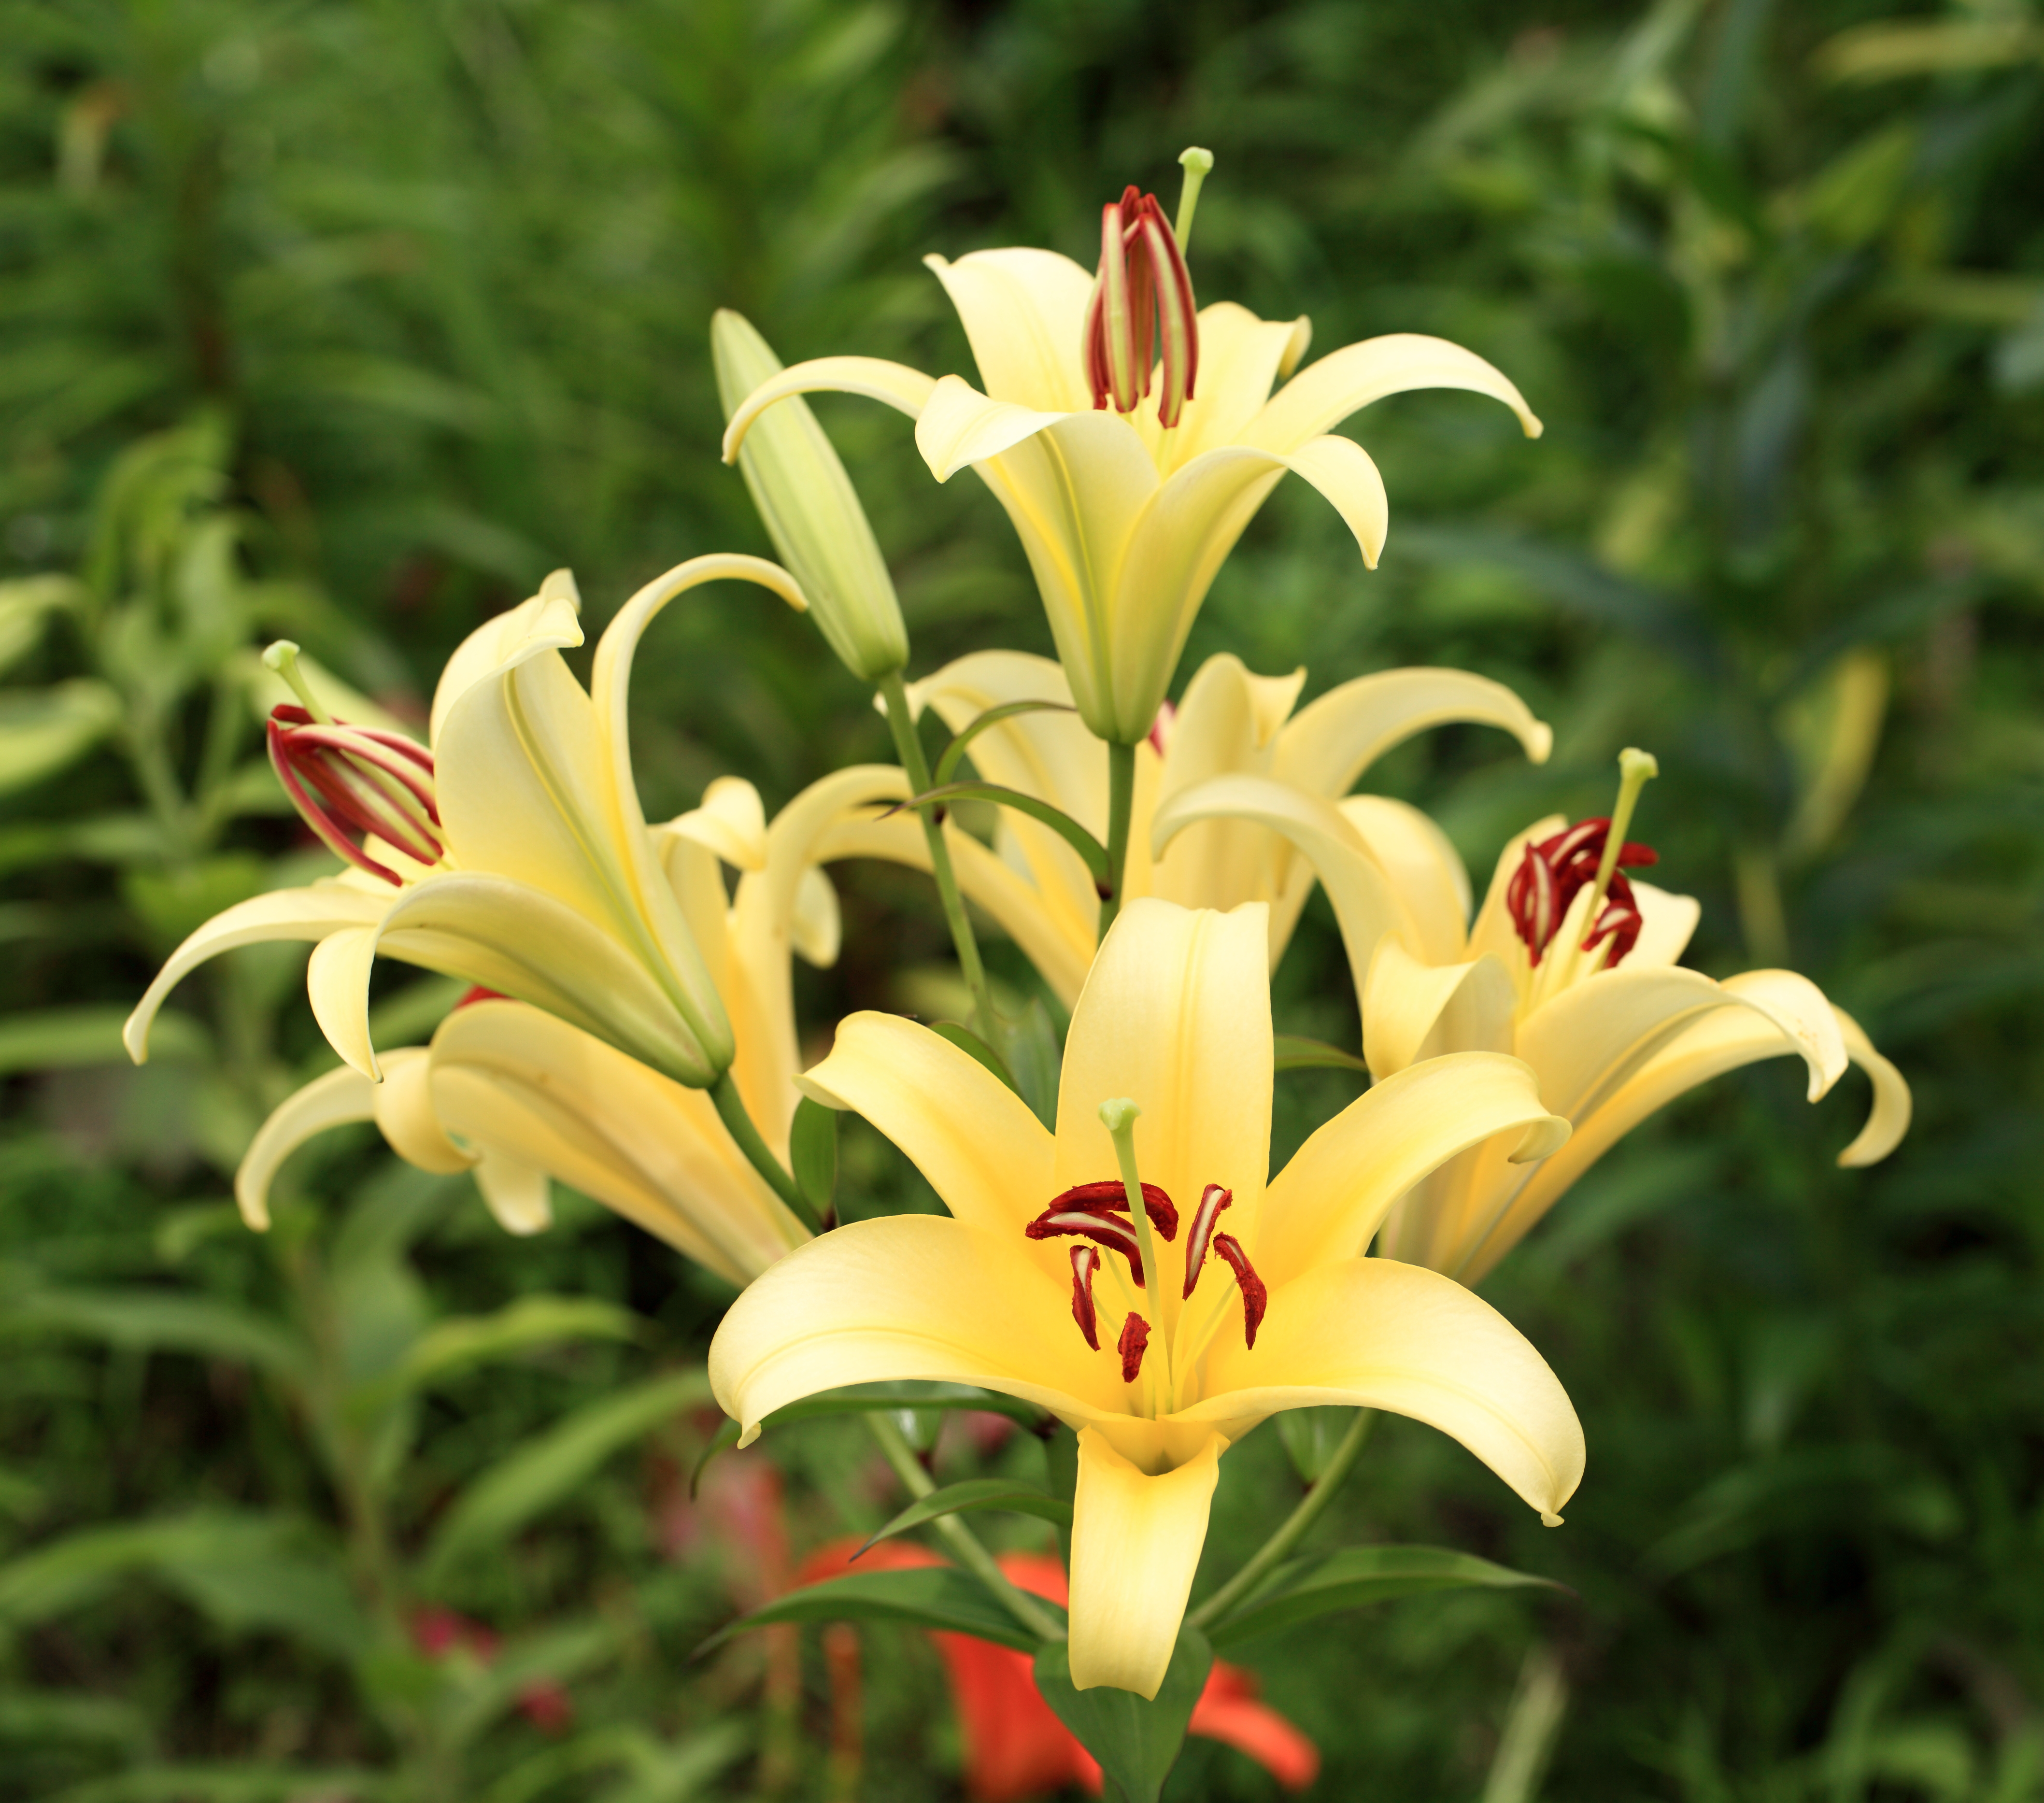
plant, flower, high, botany, garden, flora, cool image, 5d, hires, lily, markii, hi, res, resolution, lilium, seibu, tokorozawashi, saitamaken, daylily, flowering plant, land plant, fawn lily